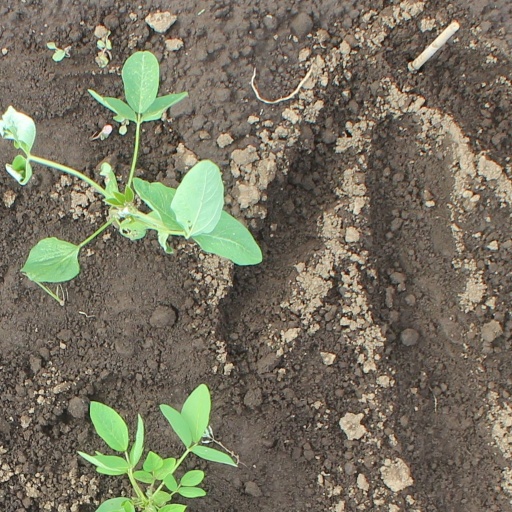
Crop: soybean